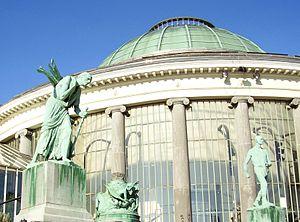
"Le Jardin botanique, situé sur le territoire de la commune de Saint-Josse-ten-Noode, à l'angle de la rue Royale et du boulevard du Jardin Botanique, est un parc public implanté à l'emplacement de l'ancien Jardin botanique de l'État à Bruxelles créé en 1826, et dont les bâtiments classés abritent un Centre culturel, le Botanique, dit le ""Bota"".